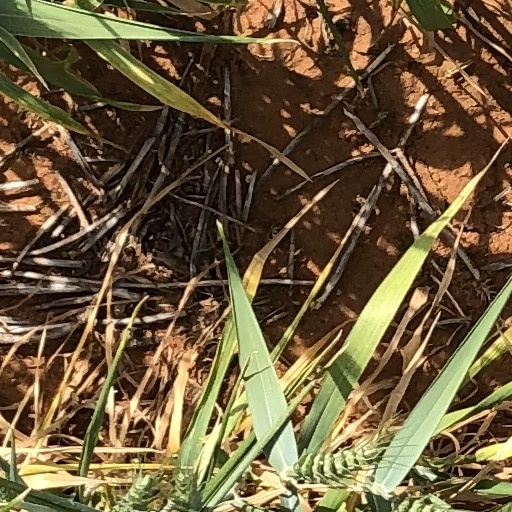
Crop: wheat